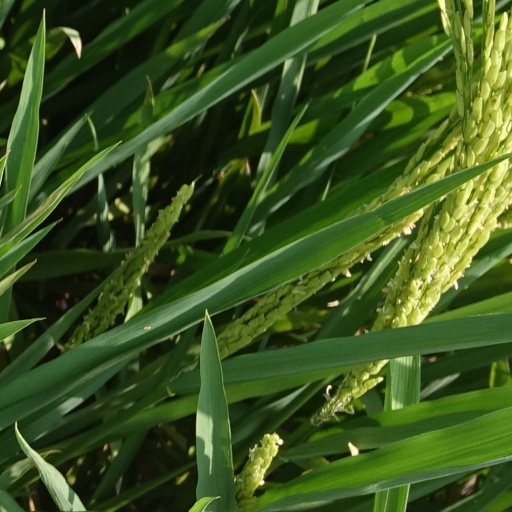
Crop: rice